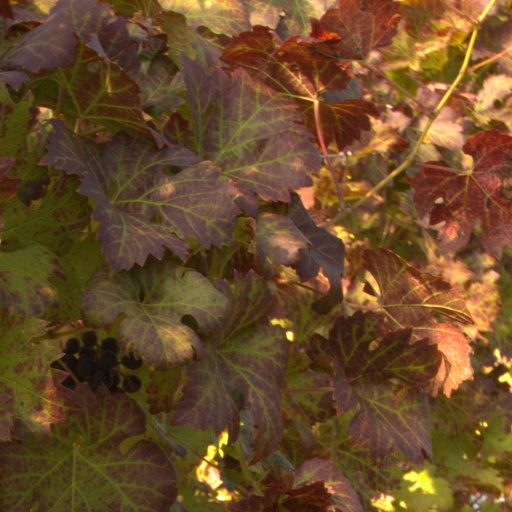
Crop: grape